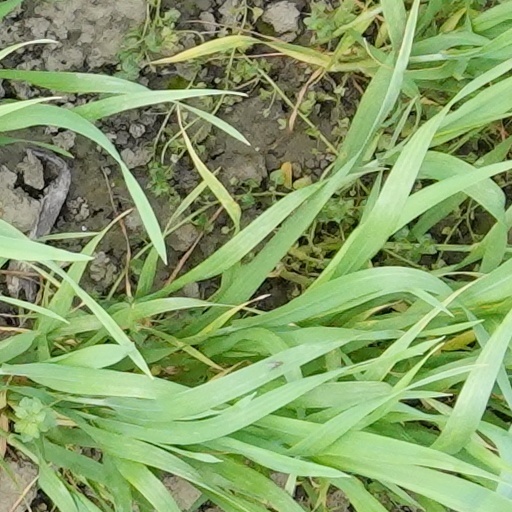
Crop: wheat